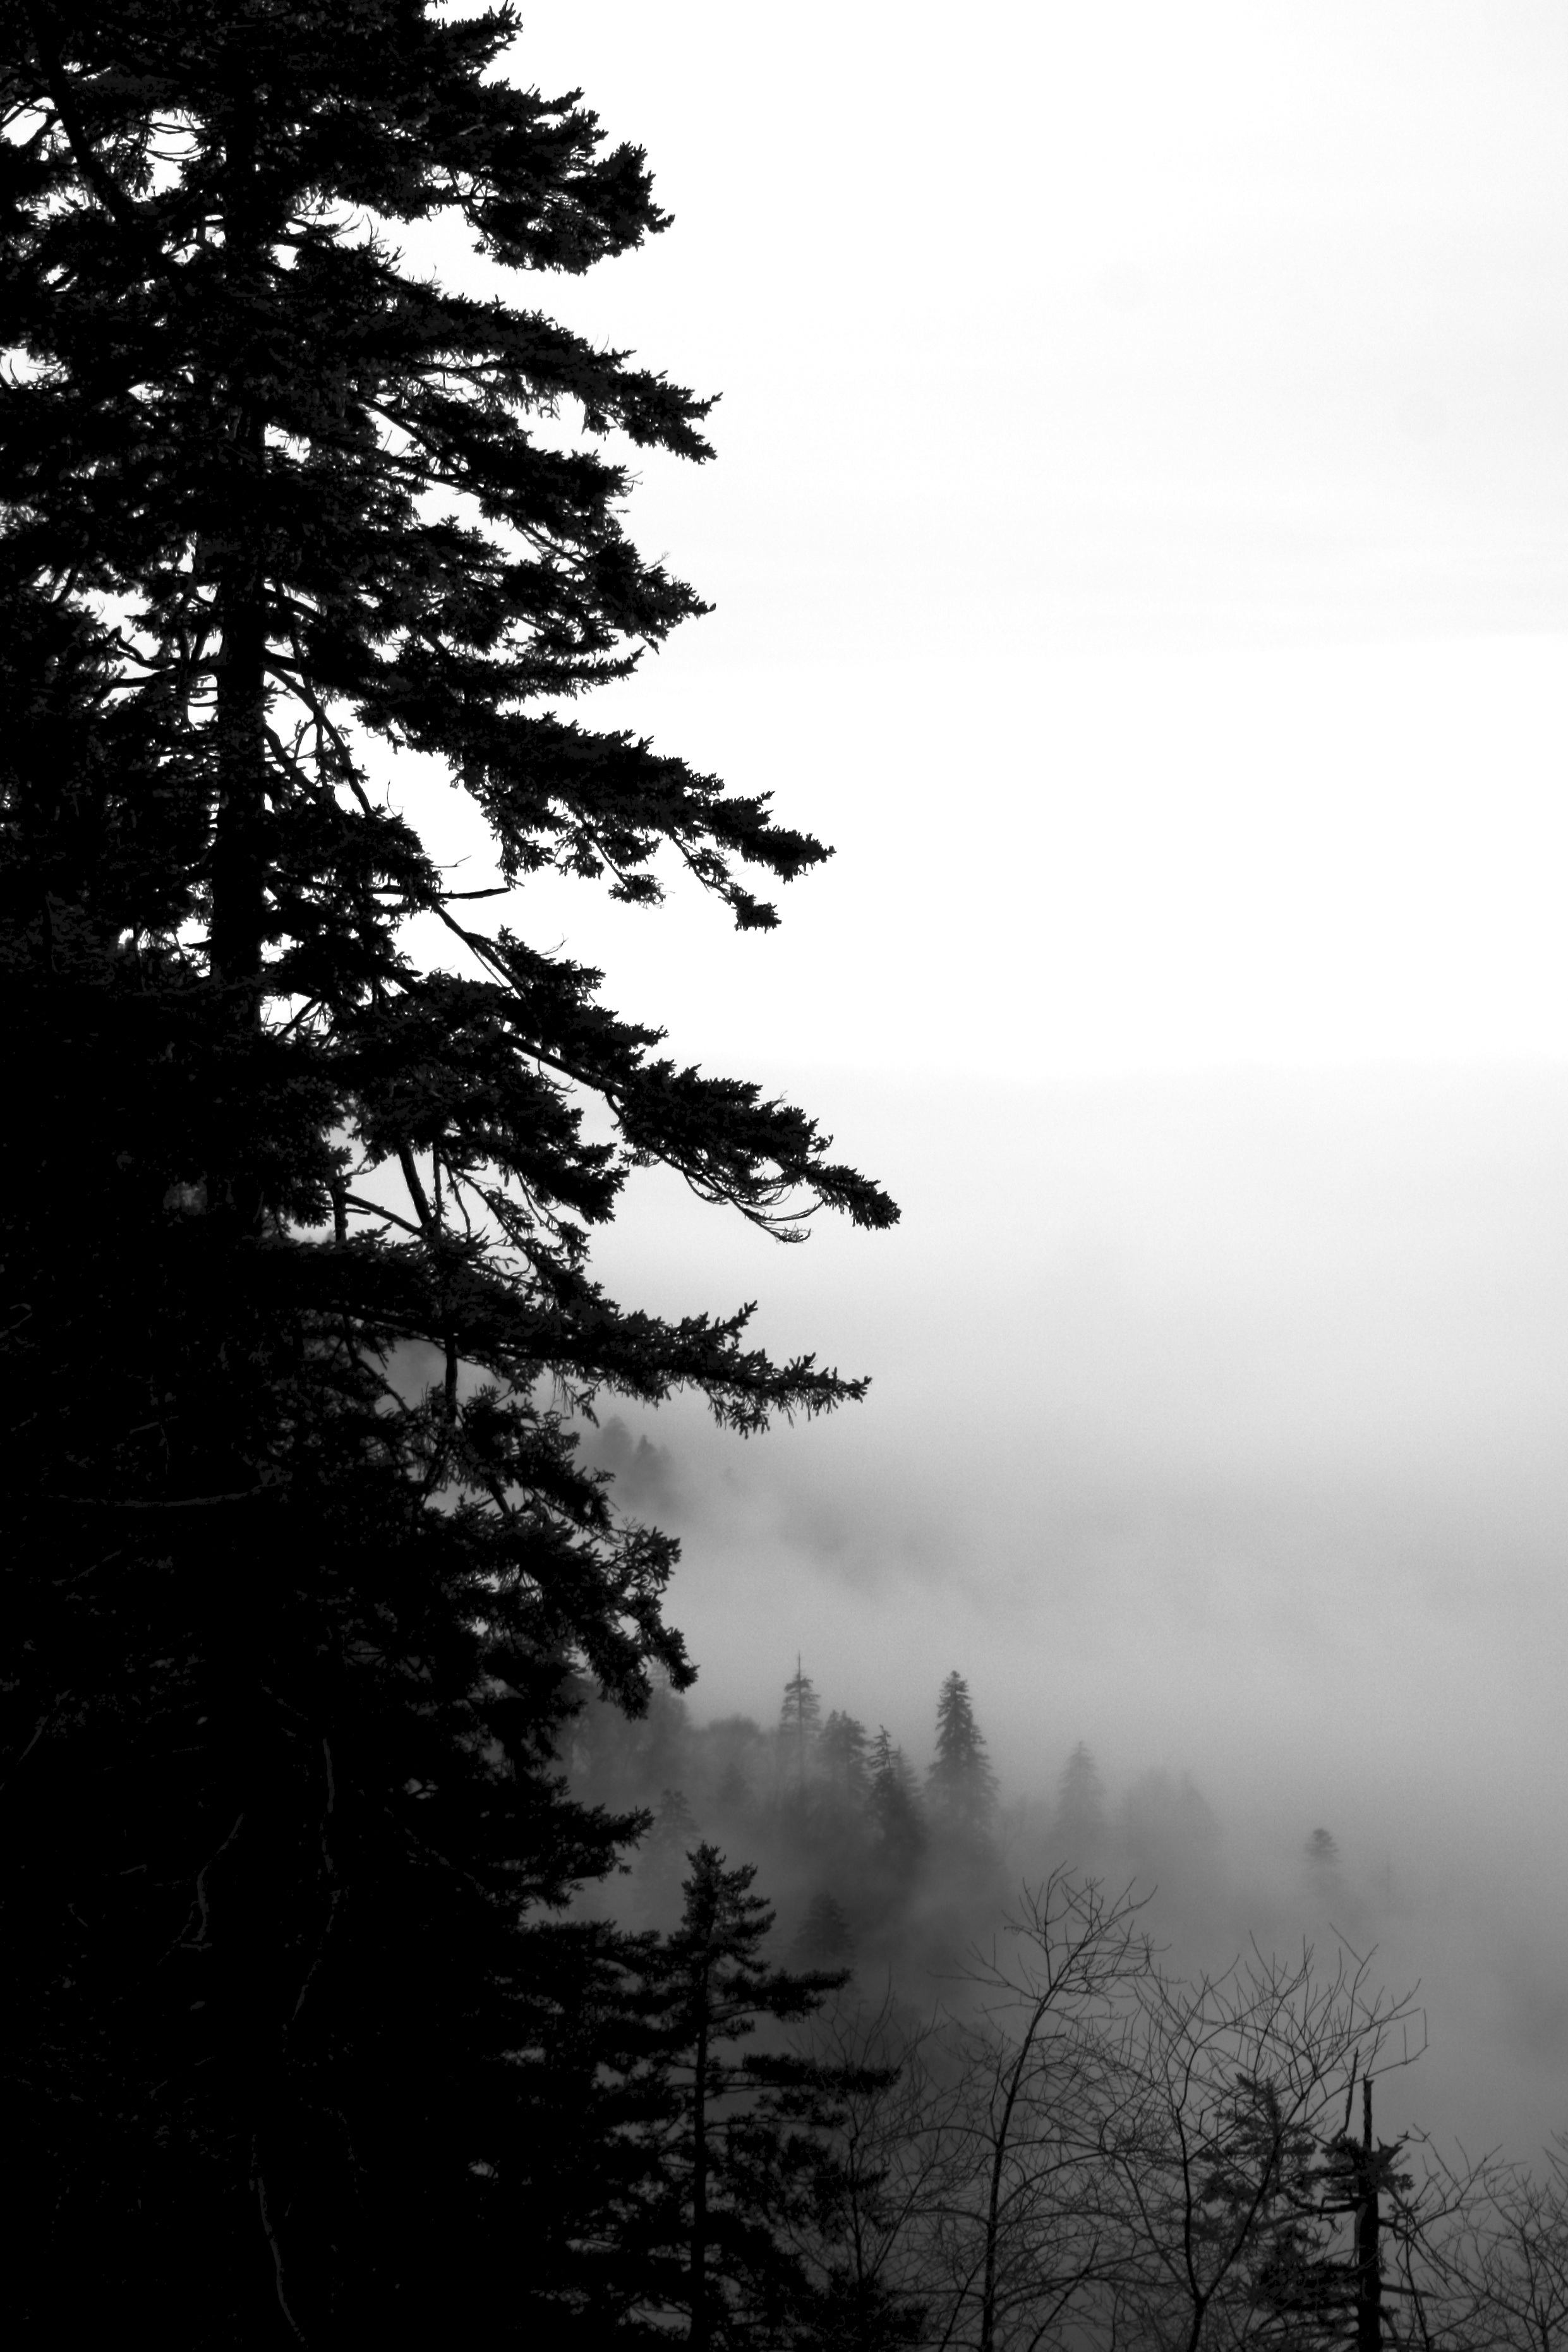
tree, forest, branch, silhouette, cloud, black and white, plant, sky, fog, mist, cloudy, morning, leaf, atmosphere, mystical, dark, darkness, black, monochrome, monochrome photography, atmospheric phenomenon, woody plant